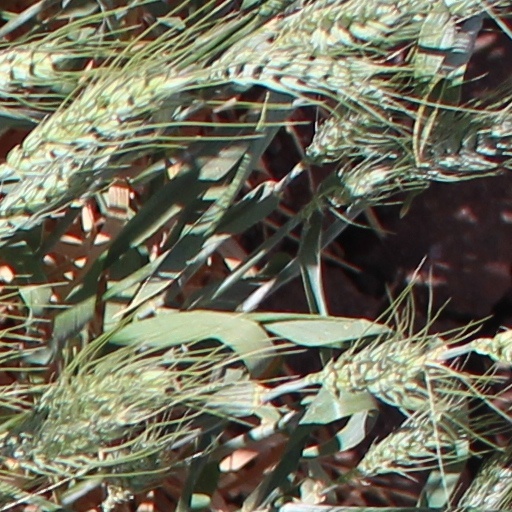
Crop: wheat